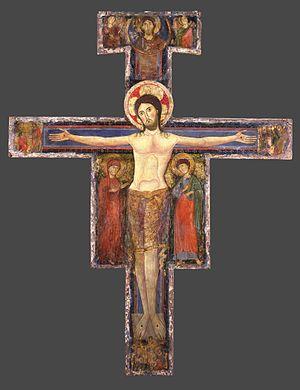
La représentation du Christ en croix concerne l'iconographie christologique de la représentation de Christ seul sur la croix ; on parle alors de « Crucifix peint » ou de « Croix peinte ».
Le Crucifix d'Alberto Sotio du Victoria and Albert Museum est un grand crucifix peint en tempera sur parchemin appliqué sur bois, réalisé au XIIᵉ siècle par Alberto Sotio ; la grande croix peinte est exposée et conservée au Victoria and Albert Museum de Londres.
Alberto Sotio ou Alberto Sozio est un peintre et enlumineur italien d'art médiéval qui fut actif au XIIᵉ siècle à Spolète. Sa date exacte de naissance et de mort ne sont pas connues.